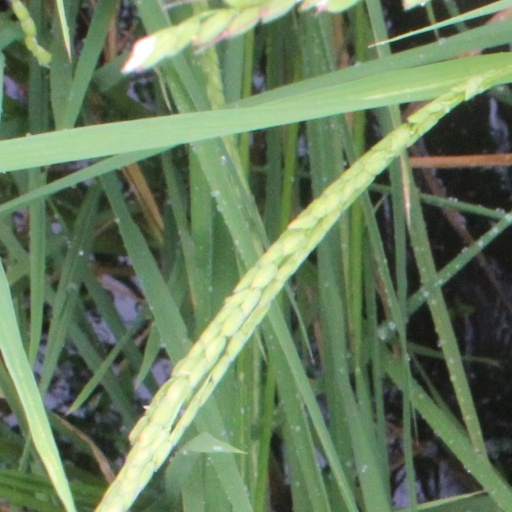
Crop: rice